Halo antenna

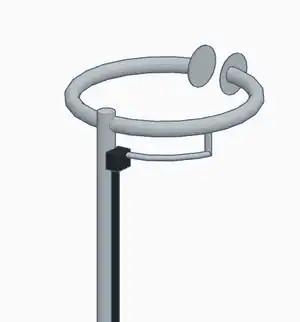
Sketched design of a typical modern-style halo antenna. The sizes of, and space between the round end-plates is adjusted to tune the antenna to resonance; for some halos they are omitted. The thick, black, vertical line is the feed cable, ending in a small black box that contains a trimmer capacitor that with the gamma arm length, impedance matches the antenna feedpoint.

A halo antenna, or halo, is a center-fed dipole antenna, which has been bent into a circle, with a break directly opposite the feed point. The dipole's ends are close, but do not touch, and the ends on either side of the gap may be flared out to form a larger air gap capacitor, whose spacing is used to fine-adjust the antenna's resonant frequency. Most often halos are mounted horizontally, resulting in the antenna's radiation being horizontally polarized and very nearly omnidirectional.